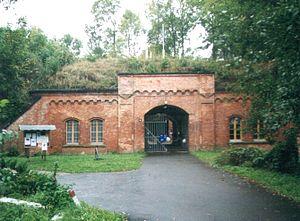
Küstriner Vorland est une commune d'Allemagne, dans l'arrondissement de Märkisch-Pays de l'Oder, Land du Brandebourg.